Gerald Ratner Athletics Center

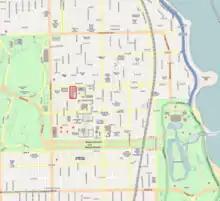
a street map with a portion of a block designated with red borders. The map also has several large green areas designating undeveloped land.

Ratner, Ph.B.,’35, J.D.,’37, contributed $15 million toward the $51 million cost. He was a Phi Beta Kappa graduate and played for the baseball team during the time that the university participated in the Big Ten Conference. After graduating from the law school, Order of the Coif, he eventually founded his own law firm Gould & Ratner in 1949. Helen Myers McLoraine, also an alumnus from the 1930s, contributed in excess of $5 million to fund the swimming pool. Bernard DelGiorno — a gymnast with many degrees from the university: AB’54, AB’55, MBA’55 — has made numerous donations including a $5 million one in 2006 to fund athletic facilities as well as other infrastructure on campus. DelGiorno worked in industrial relations and personnel at a steel plant before working for Paine Webber, which became a part of UBS Financial Services.